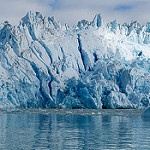
Label: glacier